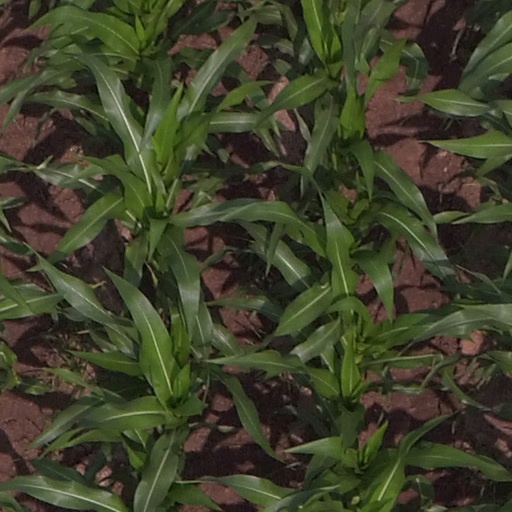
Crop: maize; corn